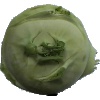
Label: kohlrabi